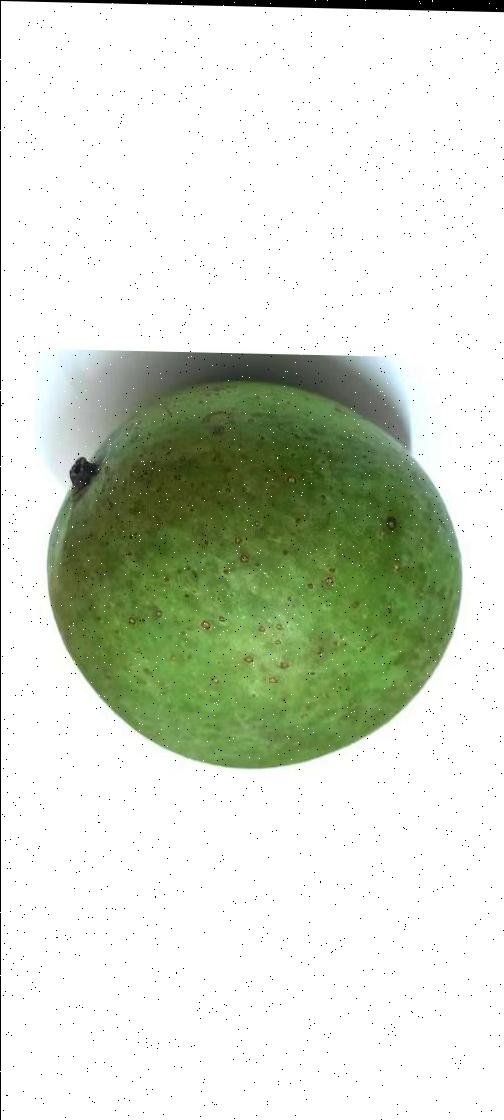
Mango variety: Ashshina Zhinuk